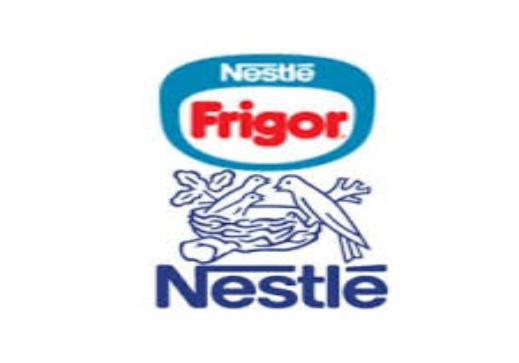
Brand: frigor
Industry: Food